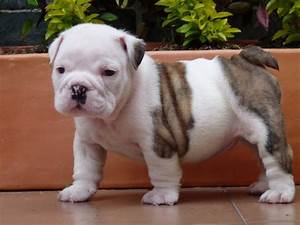
Label: cane